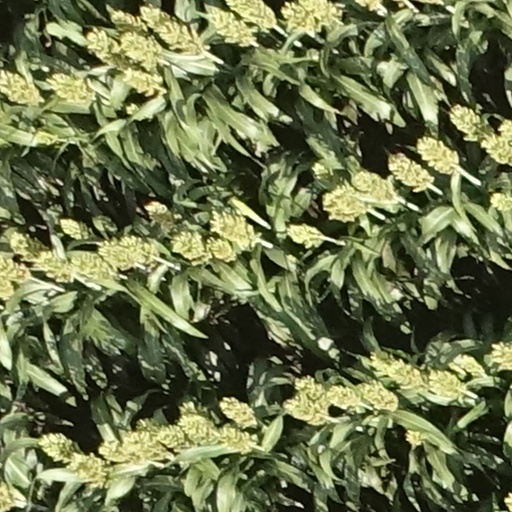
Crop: sorghum